The MINDS Foundation

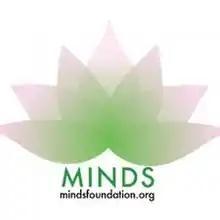
The MINDS Foundation logo.

The MINDS Foundation, a nonprofit located in India, uses a grassroots approach to eliminate stigma and provide educational, medical, and moral support for patients with mental illness in rural India. (1) The organization conducts ongoing research and develops curriculum to expand education about mental health and increase the number of trained staff who can support patients with mental illness. MINDS works with a broad team of directors, advisors, field workers and assistants and receives support through a variety of foundations, grants and NGOs. Since its creation in 2010, MINDS has increased the level of education and treatment with regards to mental illness, overcoming many of the challenges of rural health work in India.